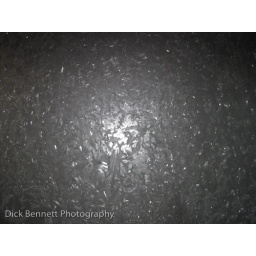
Ice crystals on the bus window as we drove through the night in Ohio.